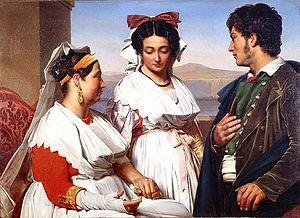
Guillaume Bodinier, né le 9 février 1795 à Angers, où il est mort le 25 août 1872, est un peintre français.